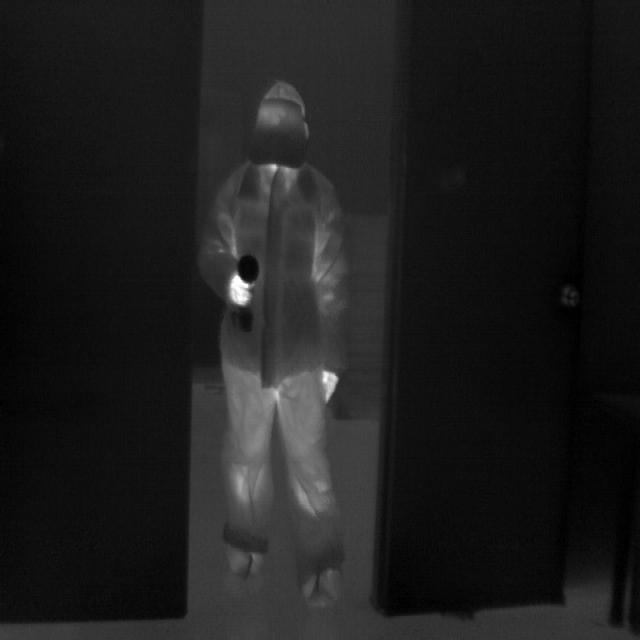
Detected objects:
label: person